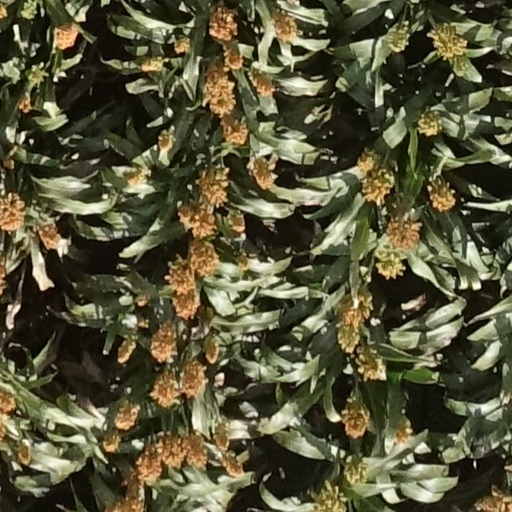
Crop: sorghum